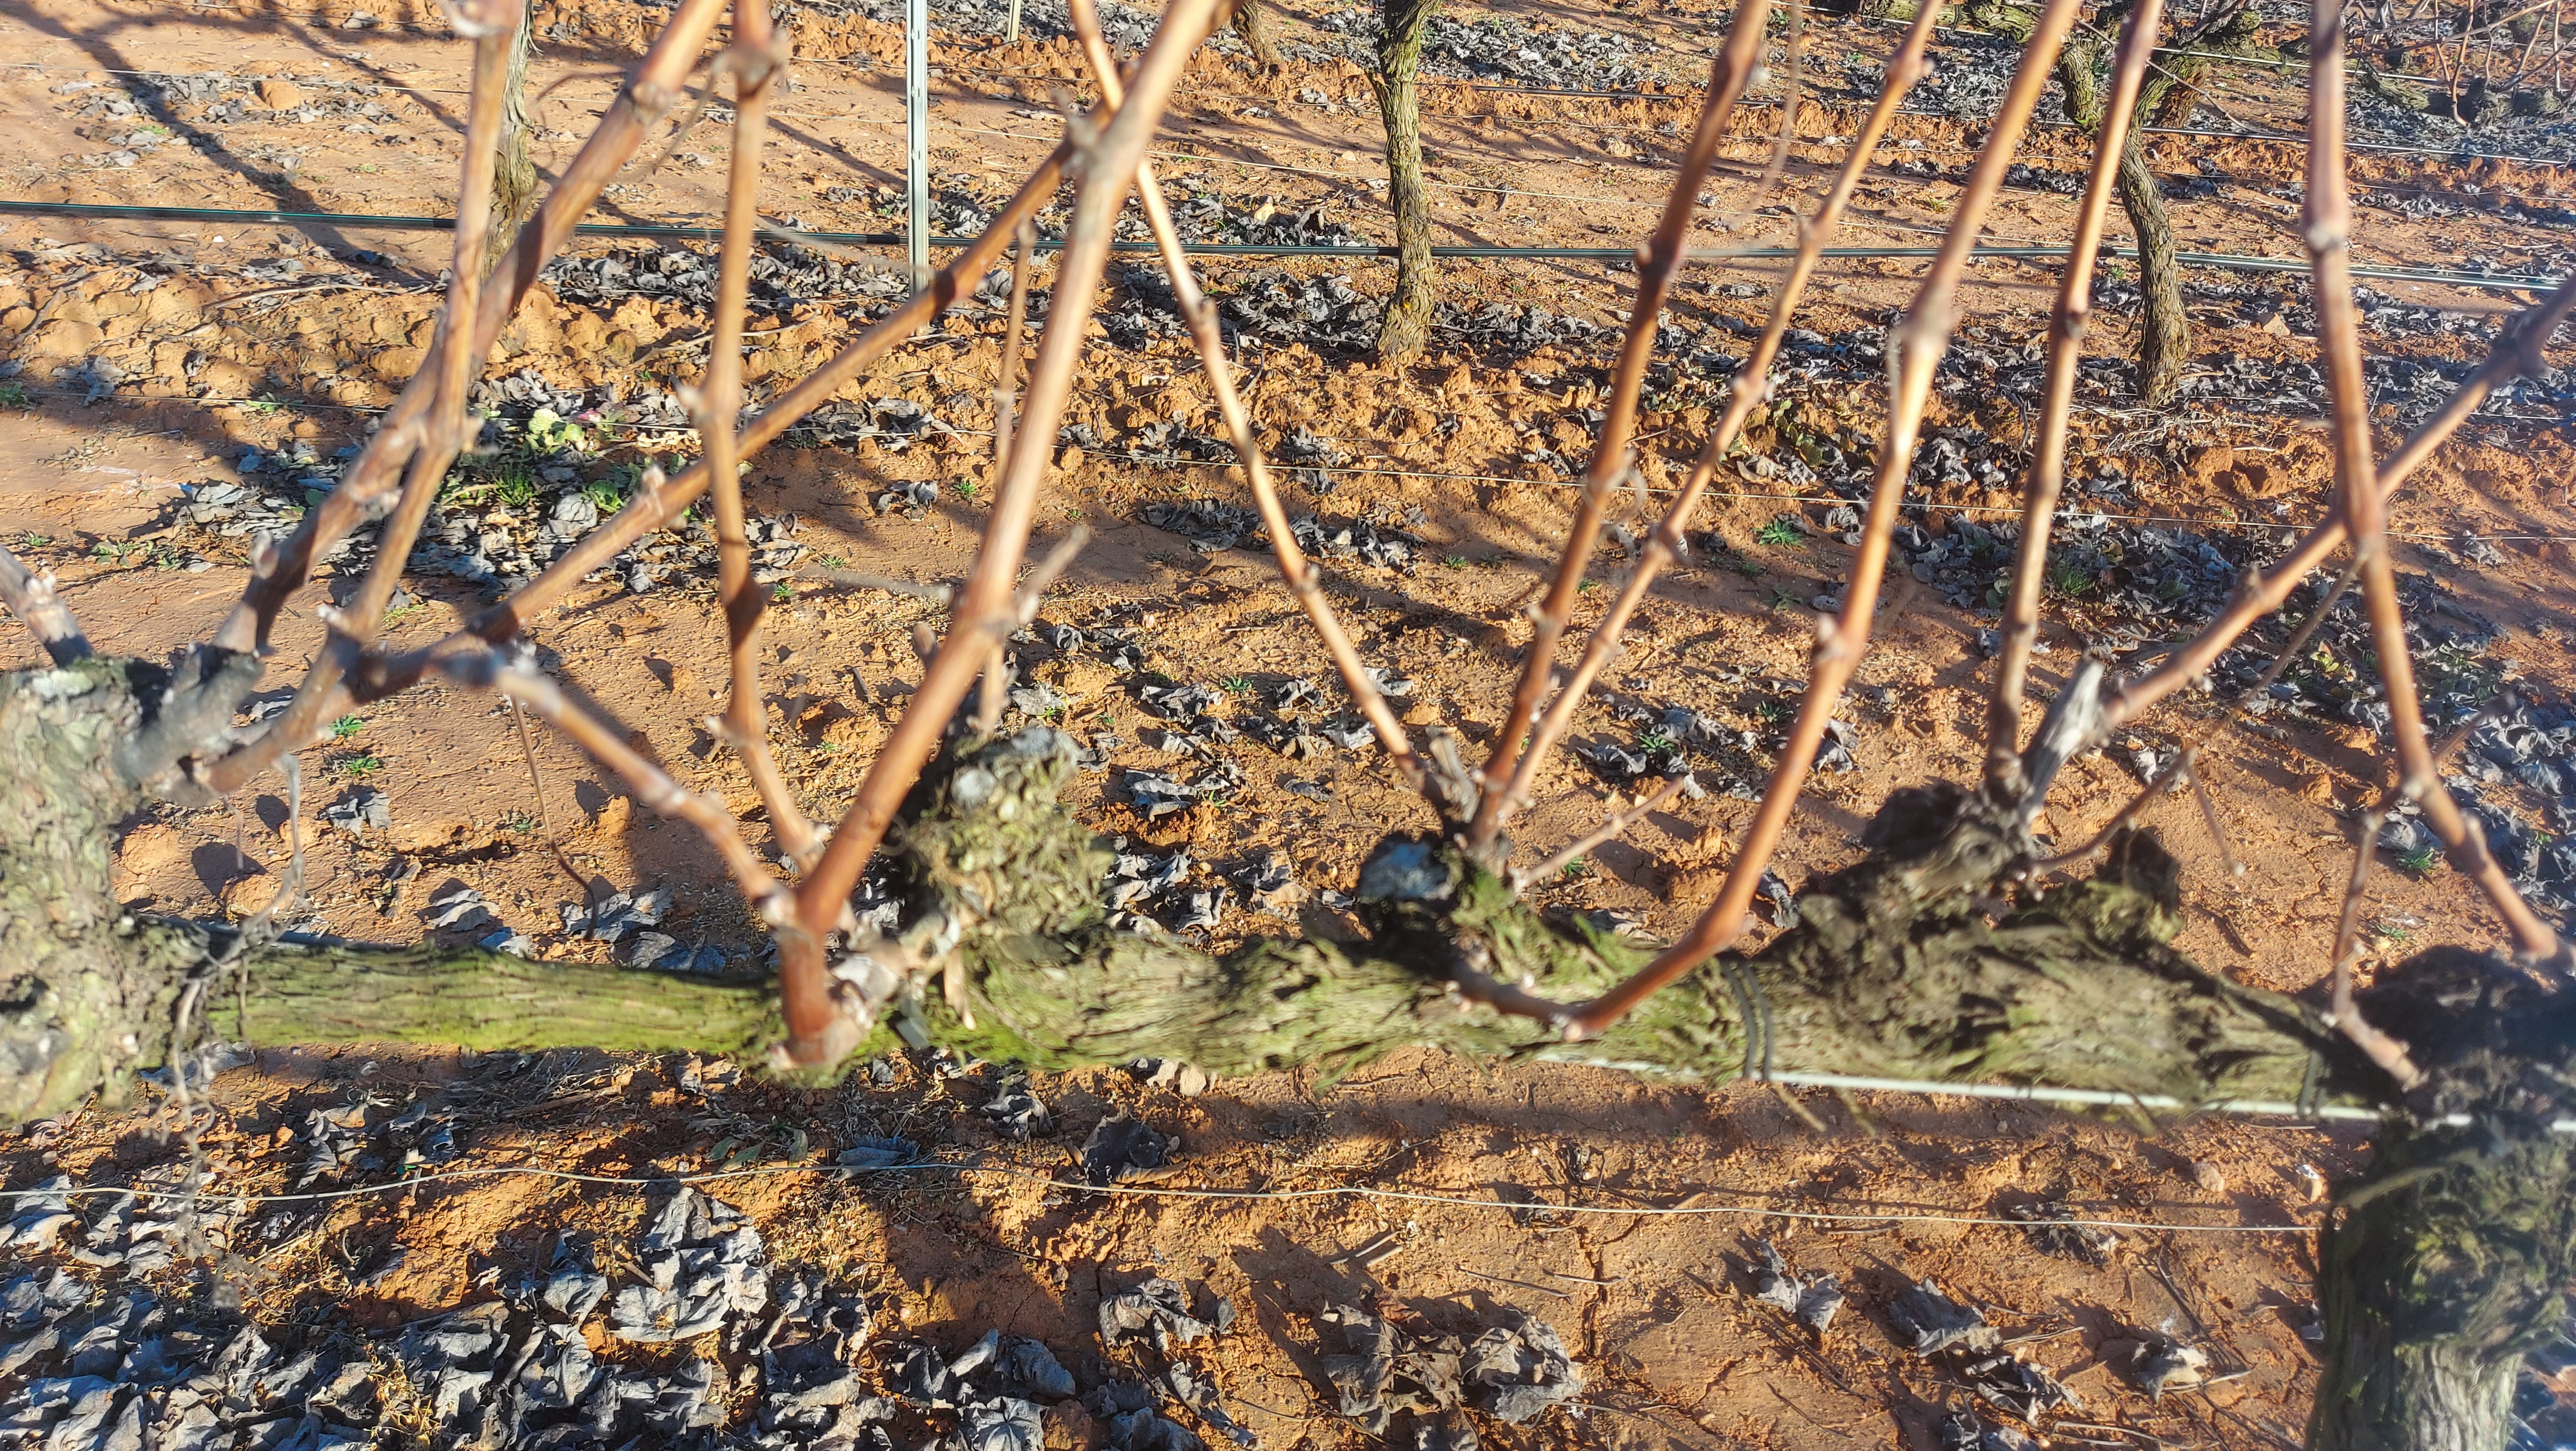
Unpruned shoots: 13
Pruned shoots: 0
Trunks: 1